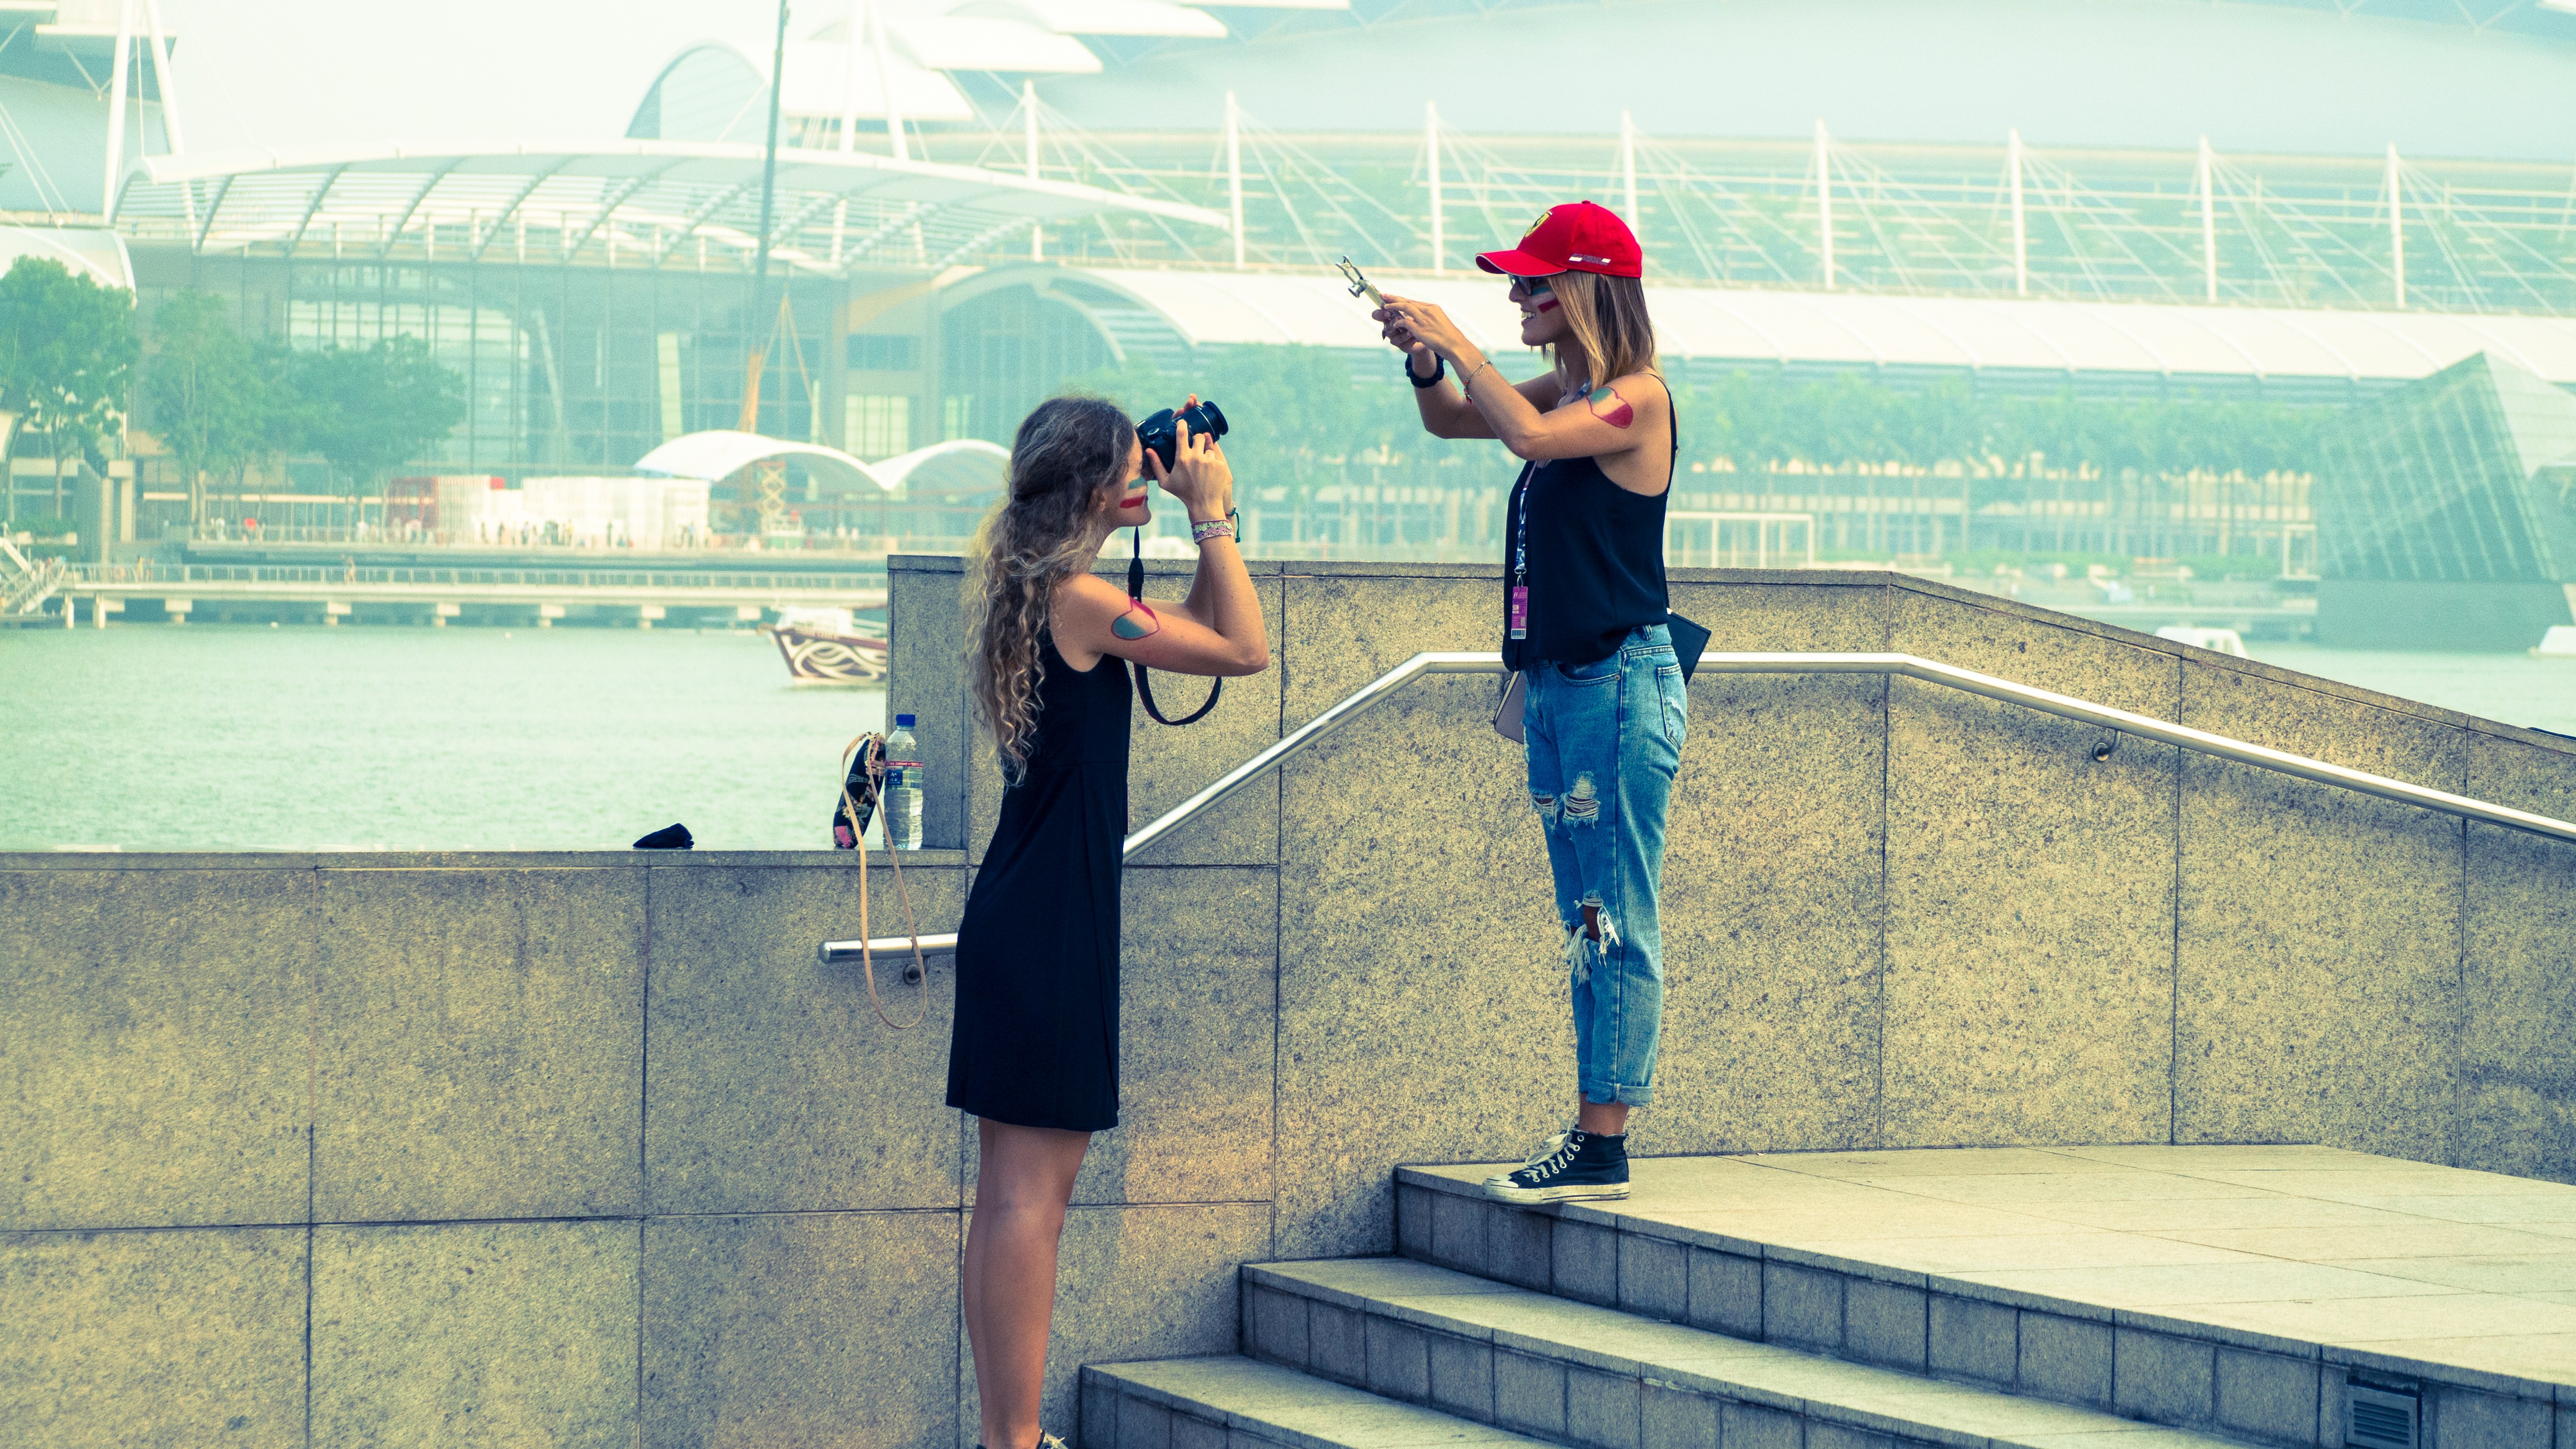
photography, blue, leisure, photograph